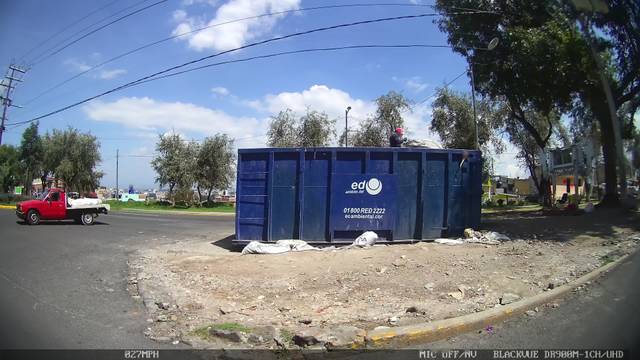
Region: Mexico
Coordinates: 19.298, -99.673